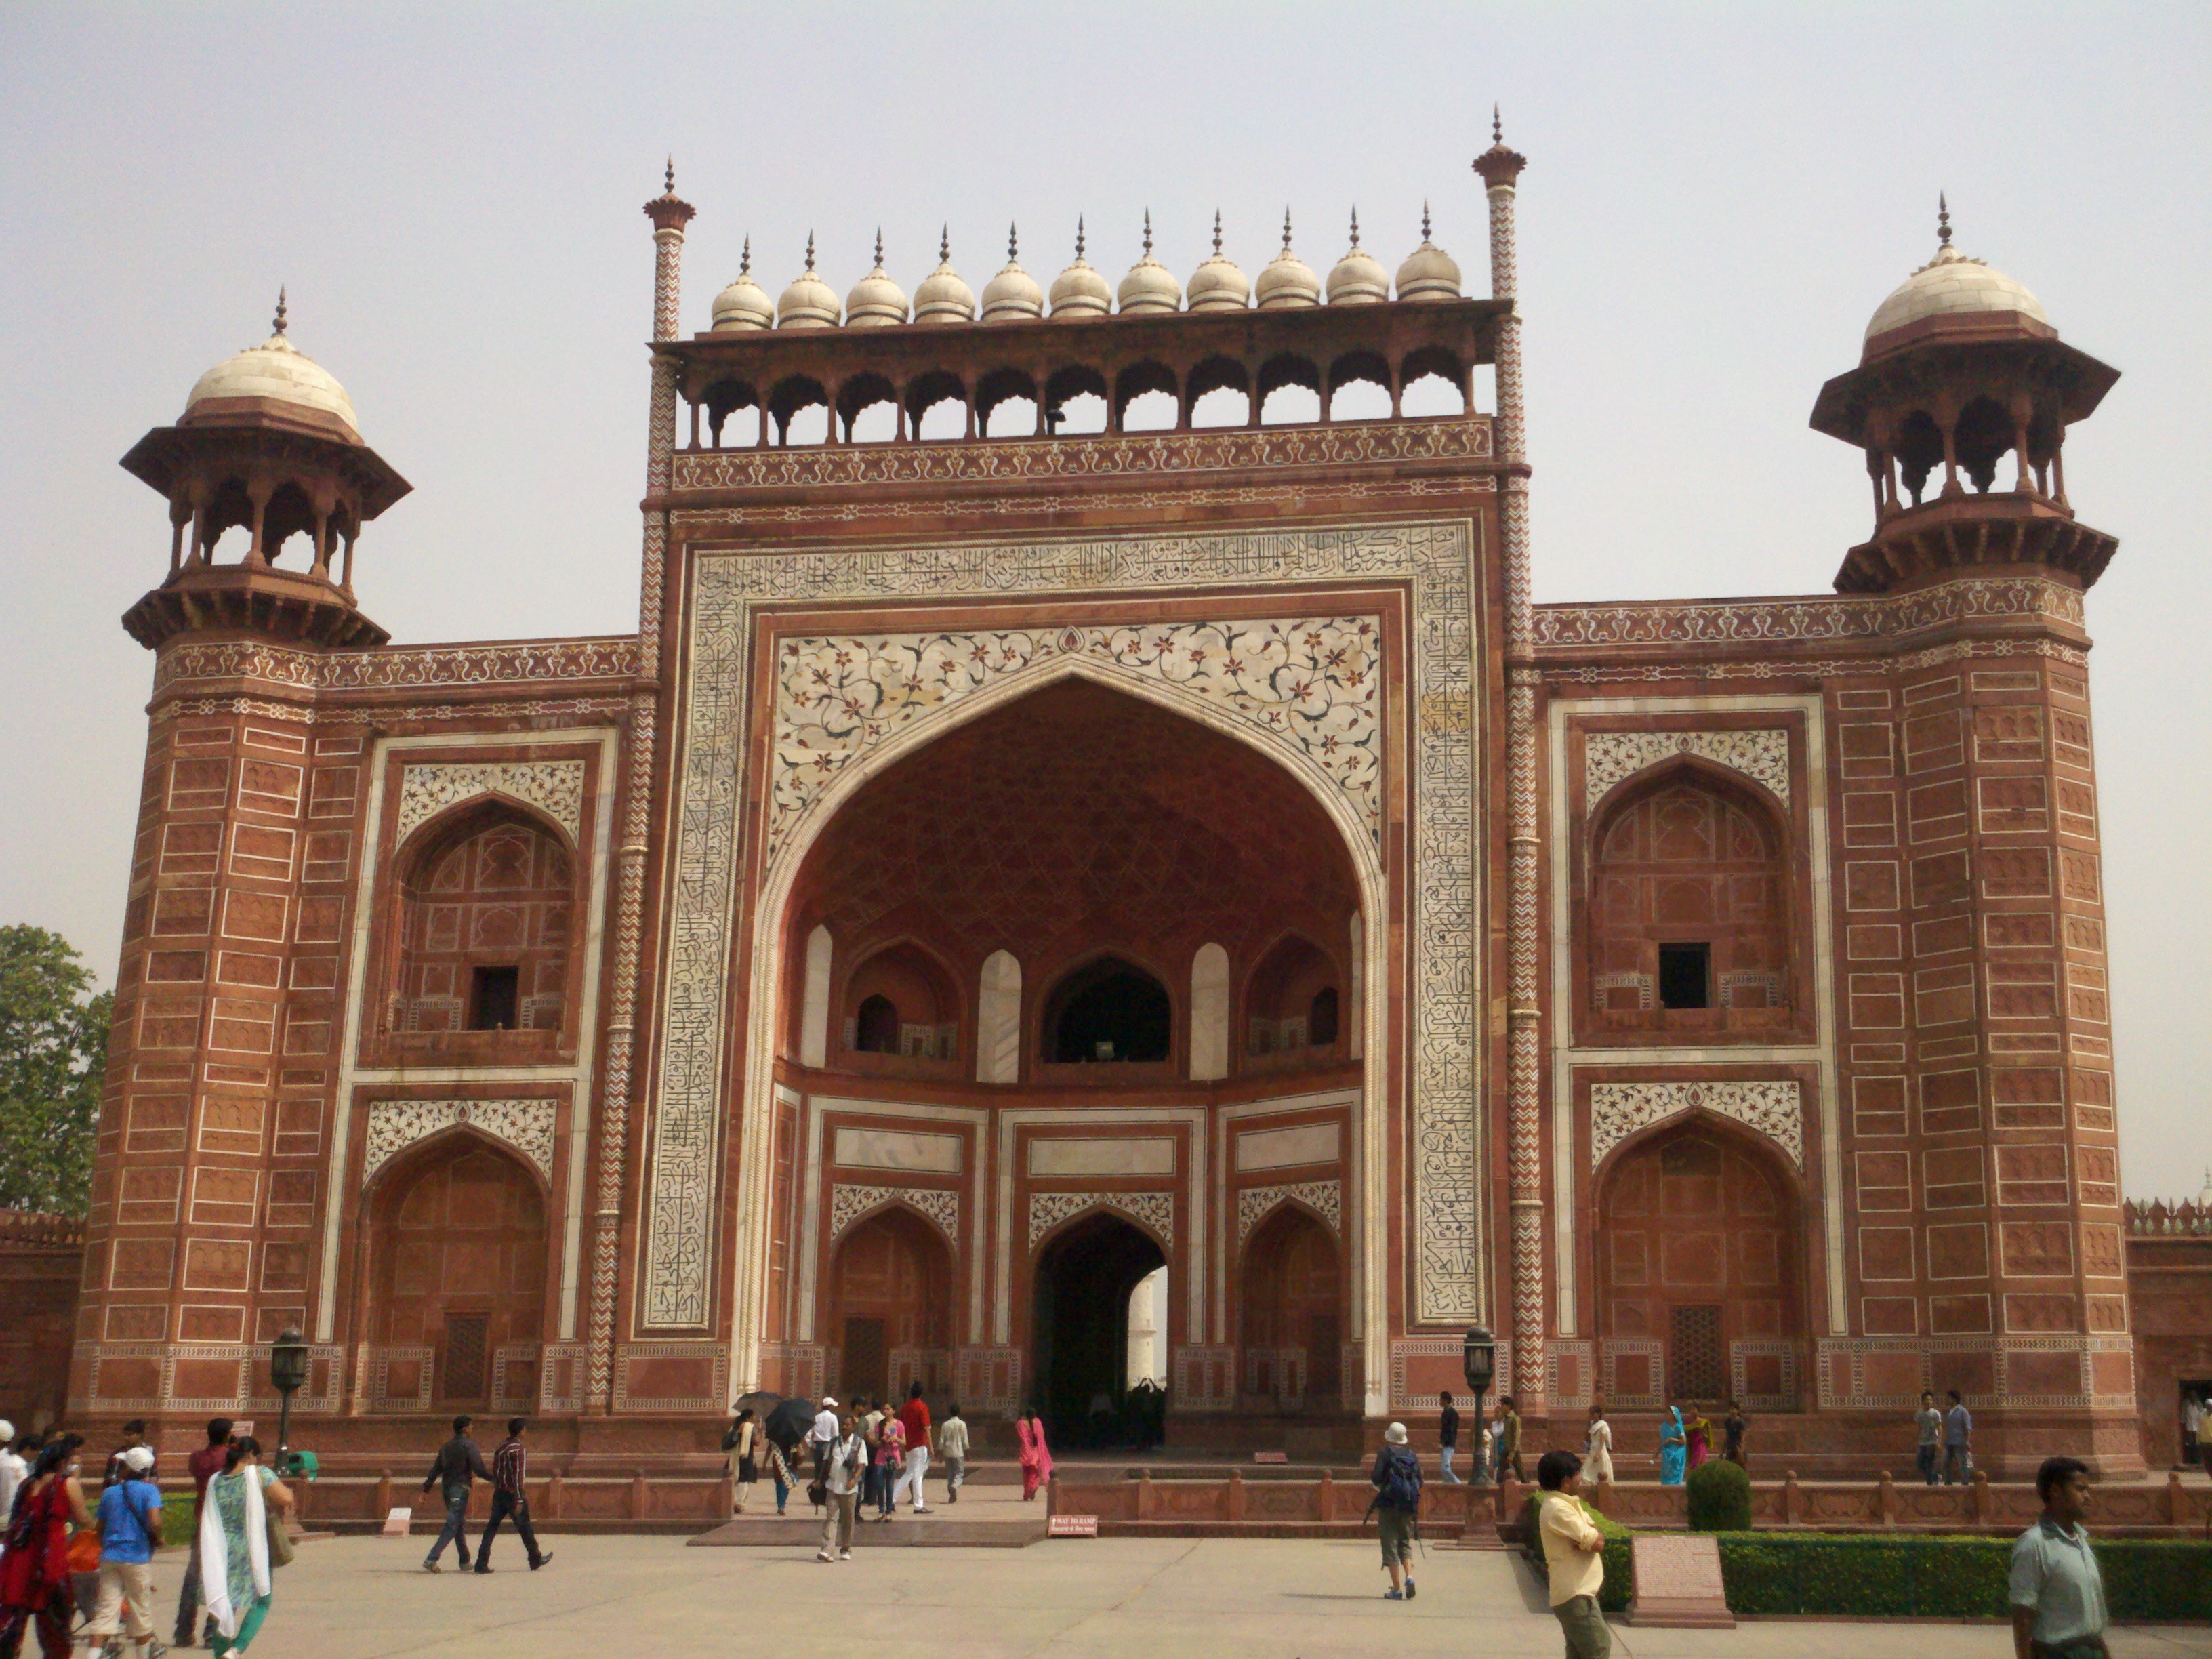
architecture, building, palace, arch, landmark, tourism, place of worship, temple, mosque, synagogue, india, basilica, historic site, ancient history, ancient roman architecture, byzantine architecture